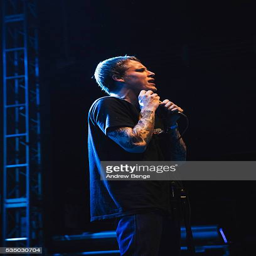
singer of musical group performs on stage during festival